HMS Princess Margaret

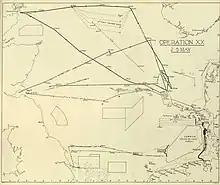
Operation XX

"Princess Margaret" was commissioned on 26 December 1914. By March 1915, she was listed as being a member of the Minelaying Squadron. On 8 May 1915 "Princess Margaret" and "Princess Irene" laid a minefield northwest of Heligoland, with "Princess Margaret" laying 490 mines. On 16 August 1915, "Princess Margaret", escorted by two divisions of the 10th Destroyer Flotilla, eight destroyers in total, was tasked with laying a minefield on the Amrum Bank. At about 8:45 pm five patrolling German destroyers encountered the British force near the Horns Reefs light vessel. The German destroyer fired two torpedoes, one of which stuck the British destroyer . "Princess Margaret" turned away to avoid the attack, with the rest of the British destroyers (most of which had not spotted the German ships and thought that "Mentor" had struck a mine) following. The German force also turned away, and "Mentor", which had her bow blown off, was left by herself to make her way back to base. Despite the damage, "Mentor" made it safely back to Harwich. On 10 September 1915 "Princess Margaret" and the minelayers and set out from the Humber with a close escort of six destroyers and with heavy distant covering forces (including most of the rest of the Harwich Force and the Battle Cruiser Force out of Rosyth) on Operation CY, another attempt to lay a minefield off the Amrum Bank. This time the Germans did not interfere, and the three minelayers laid a total of 1,450 mines on the night of 10/11 September. The German light cruiser struck a mine in this minefield on the night of 21/22 April 1916. On the night of 8/9 November 1915 "Princess Margaret" and "Angora" laid another field of 850 mines to replace the field laid in September, which had been discovered by the Germans. While the minefield was laid successfully, the destroyer , part of the covering force, struck a German mine on the return journey to Harwich.